Panning (camera)

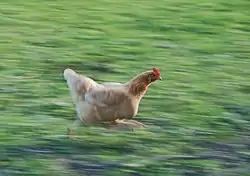
Panning shot of a chicken running, at a slow shutter speed of 1/40 second

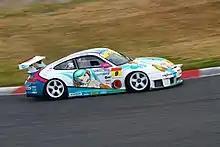
Panning of Porsche 996 GT3 RSR, shutter speed is 1/125 second

When photographing a moving subject, the panning technique is achieved by keeping the subject in the same position of the frame for the duration of the exposure. The exposure time must be long enough to allow the background to blur due to the camera movement as the photographer follows the subject in the viewfinder.